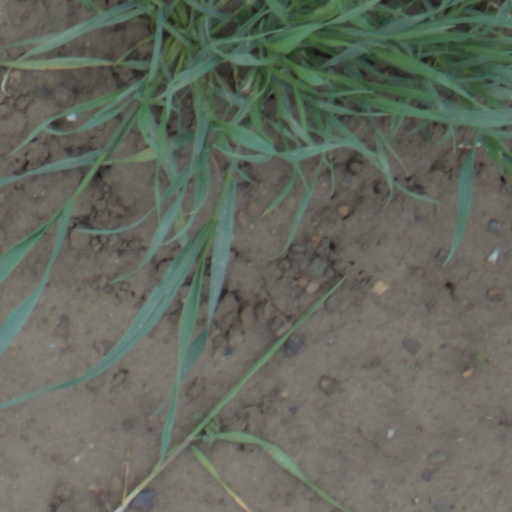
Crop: wheat